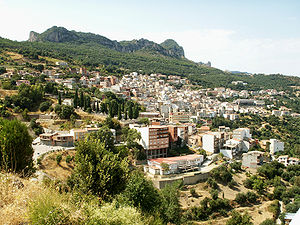
Jerzu
Jerzu er en by og en kommune i provinsen Nuoro i regionen Sardinien i Italien. Byen ligger i 427 meters højde og har 3.166 indbyggere. Kommunen har et areal på 102,61 km² og grænser til kommunerne Arzana, Cardedu, Gairo, Lanusei, Osini, Tertenia, Ulassai og Villaputzu.